Siege of Béxar

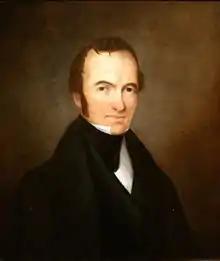
Stephen F. Austin was elected to lead the new Texian Army.

Two days after the Texian victory at Gonzales, respected Texian leader Stephen F. Austin reported to the San Felipe Committee of Public Safety that "War is declared—public opinion has proclaimed it against a Military despotism—The campaign has commenced". His letter concludes: "One spirit and one purpose animates the people of this party of the country, and that is to take Béxar, and drive the military out of Texas. ... A combined effort of all Texas would soon free our soil of Military despots." Colonists continued to assemble in Gonzales, and on October 11 they unanimously elected Austin, the first empresario granted permission to settle Anglos in the state, as their commander in chief. Although Austin had no official military training, he was widely respected in Texas for his sound judgement, and he had led several excursions against raiding Indian tribes.